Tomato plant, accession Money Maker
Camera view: bottom (45 deg); turntable rotation: 240 degrees
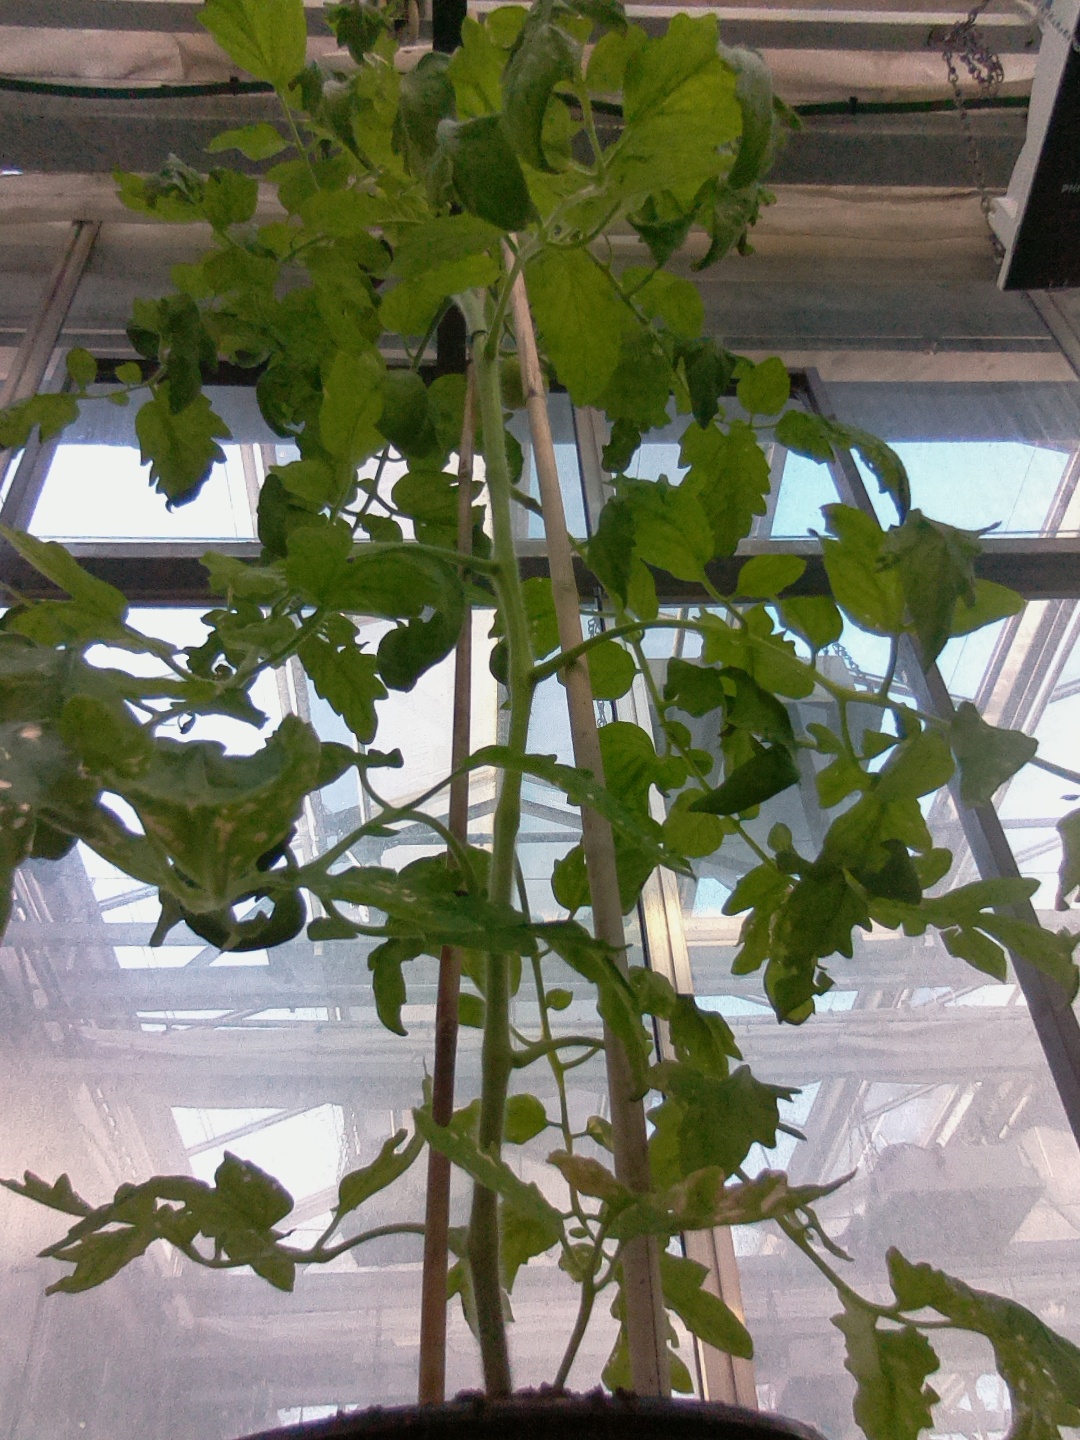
BBCH growth stage 72: 20%-30% of final fruit size